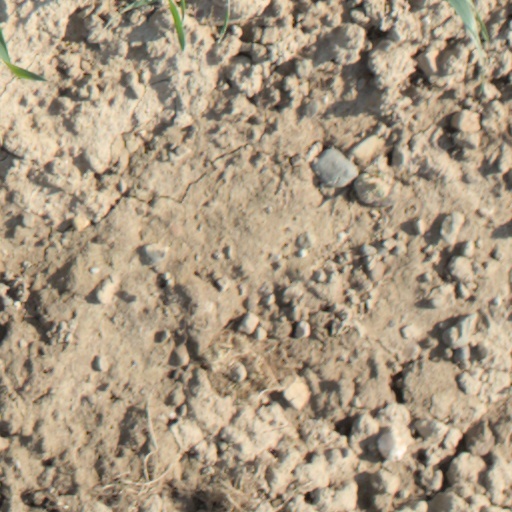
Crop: wheat